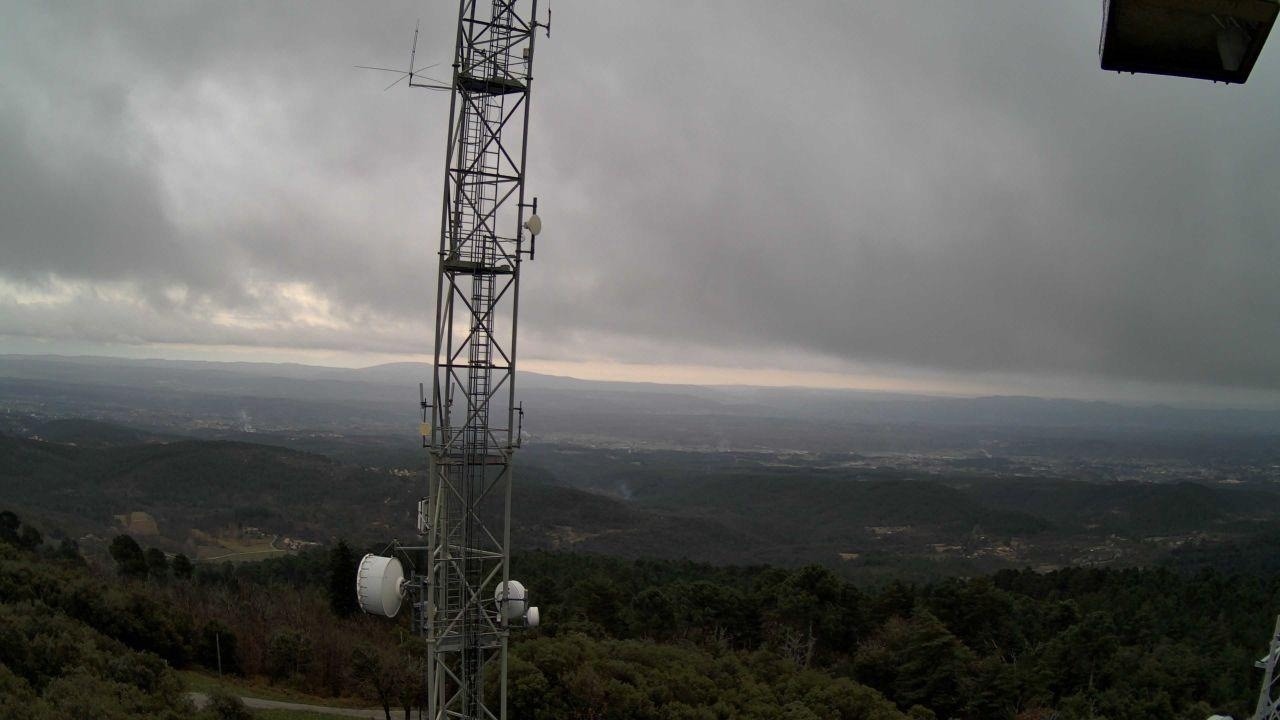
Fire: no
Smoke: yes